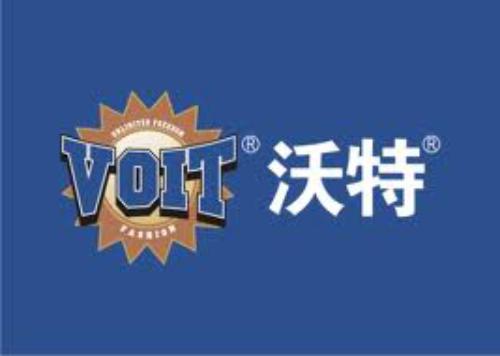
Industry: Clothes